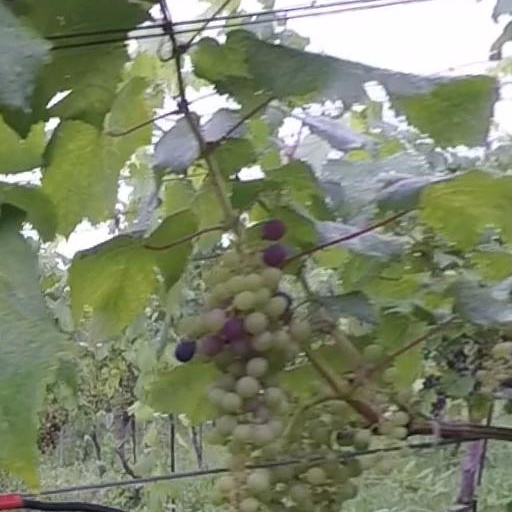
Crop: grape